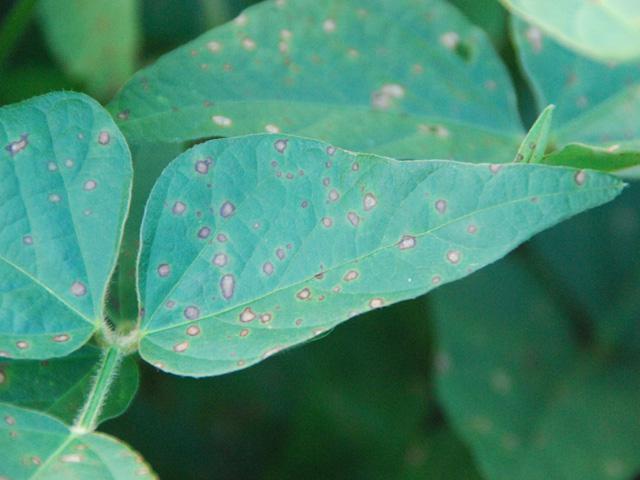
Plant: Soybean
Disease: soybean frog eye leaf spot